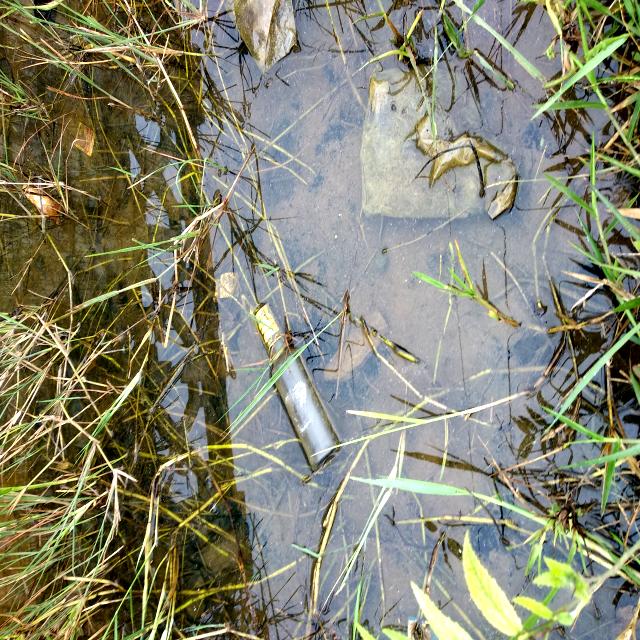
Label: Glass